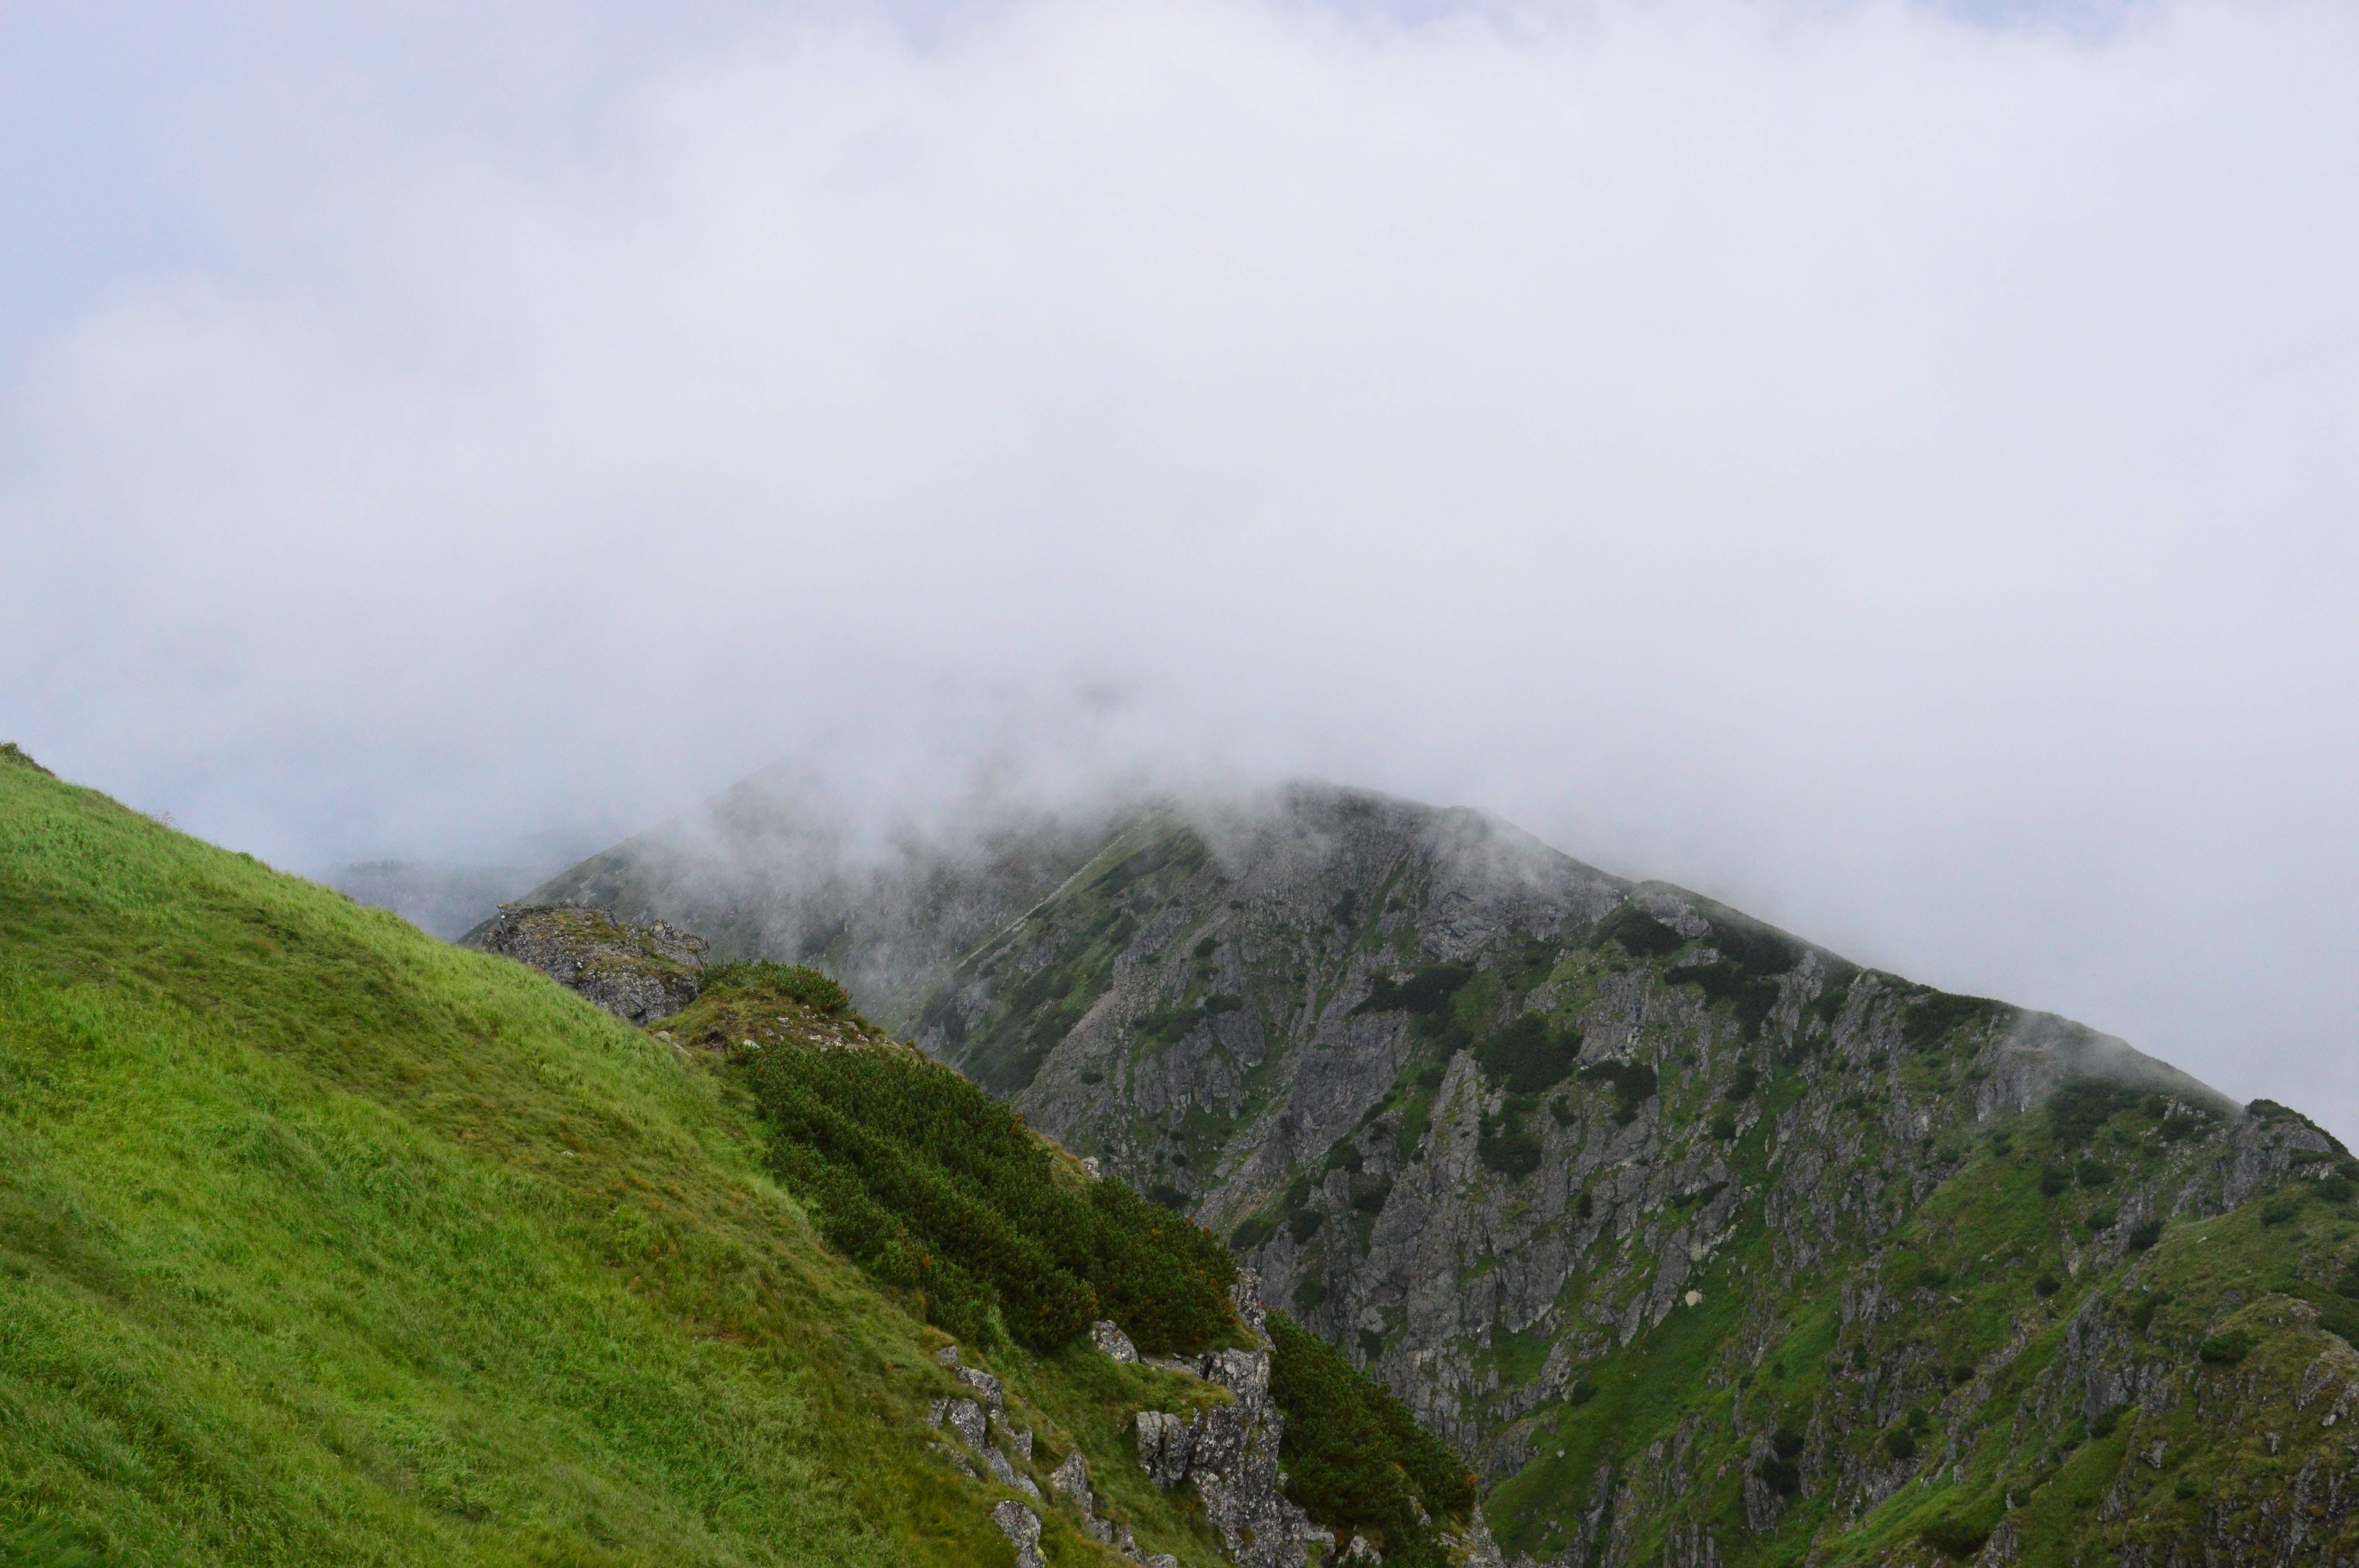
wilderness, mountain, cloud, sky, meadow, hill, adventure, mountain range, highland, terrain, ridge, summit, mountains, alps, plateau, fell, tatry, landform, mountain pass, geographical feature, atmospheric phenomenon, mountainous landforms